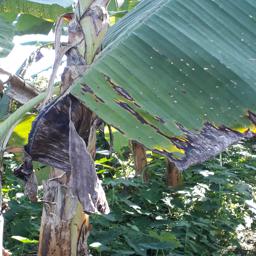
Label: BLACK SIGATOKA